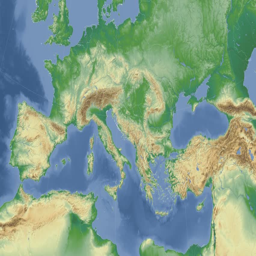
parliamentary republic on the physical map outlined and glowed .